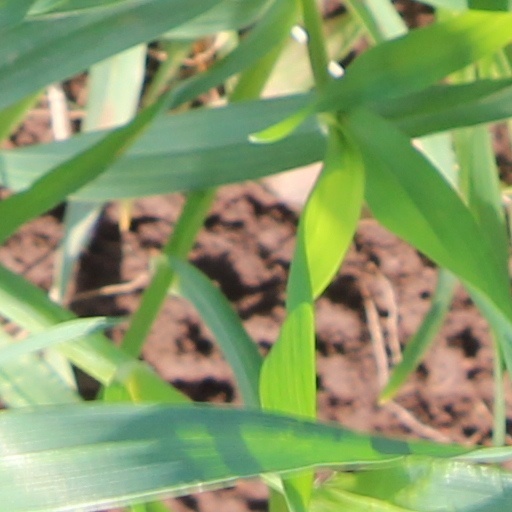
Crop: wheat